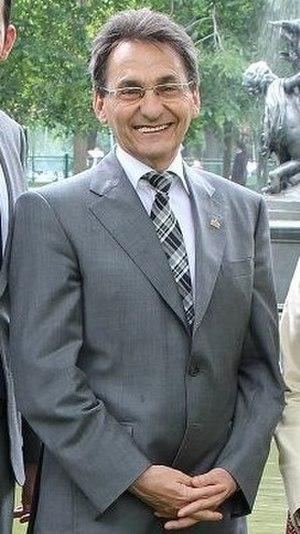
Richard Bergeron fut conseiller de ville du district St-Jacques de l'arrondissement Ville-Marie, à Montréal, et membre du comité exécutif de la ville. Il a été chef du parti politique municipal Projet Montréal jusqu'au 27 octobre 2014, où il est remplacé par Luc Ferrandez. À ce titre, il est arrivé troisième avec respectivement 8,53 %, 25,59 % et 26 % aux courses à la mairie de Montréal de 2005, 2009 et 2013 Il a été entre 2005 et 2009 conseiller de la ville de Montréal et membre de la Commission du conseil de la Ville de Montréal sur la mise en valeur du territoire et du patrimoine. Il a été réélu en 2009 au poste de conseiller de la ville de Montréal dans l'arrondissement Plateau-Mont-Royal, mais cette fois dans le district Jeanne-Mance.
Les élections municipales de 2013 à Montréal se déroulent le 3 novembre 2013. Elles permettent d'élire le maire de Montréal, les maires d’arrondissement, les conseillers de la ville et les conseillers d’arrondissement.
Les élections municipales de 2009 à Montréal se sont déroulées le 1ᵉʳ novembre 2009. Au pouvoir depuis le 1ᵉʳ janvier 2002, le maire sortant Gérald Tremblay a obtenu un troisième mandat à ce poste.